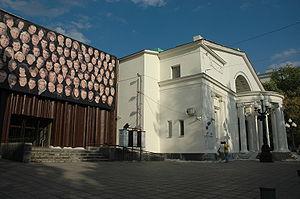
Le boulevard des Étangs clairs est un boulevard du centre-ville de Moscou.
Le théâtre Sovremennik de Moscou, créé en 1956 par opposition à l’art stalinien, est l’une des troupes théâtrales les plus célèbres de Russie. Depuis 1974, il se trouve boulevard des Étangs clairs dans le centre de Moscou.